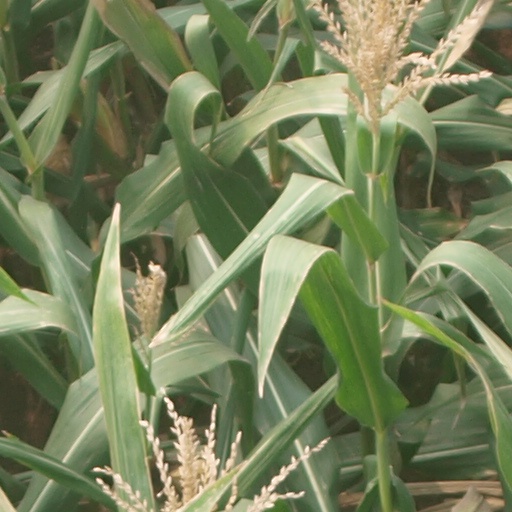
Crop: maize; corn